Sylvain Marconnet

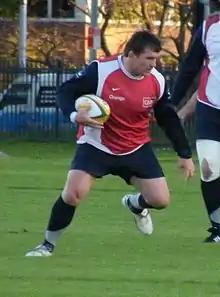
Sylvain Marconnet, June 2009

Sylvain Marconnet (born 8 April 1976) is a French rugby union footballer who played for Biarritz Olympique having signed from Stade Français in the Top 14 club competition in France. His usual position is prop. Marconnet has played for France, including representing them at the 2003 Rugby World Cup in Australia.